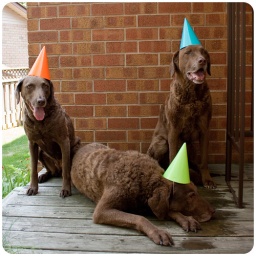
July 16, 2010. The birthday boy is in the blue hat.